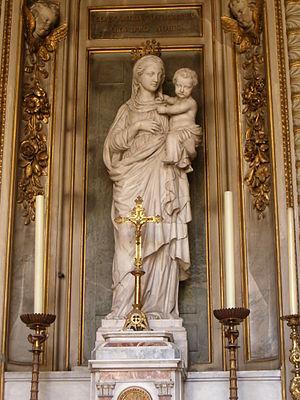
Vierge en albâtre de Joseph-Hugues Fabisch, 1863. Église Saint-Bruno des Chartreux, Lyon, France. Au dessus est écrit en latin: CONSOLATRIX AFFLICTORUM ORA PRO NOBIS.
L'église Saint-Bruno-lès-Chartreux est une église située dans le 1ᵉʳ arrondissement de Lyon, au-dessus du quai Saint-Vincent. C'était l'église de la Chartreuse de Lyon jusqu'à la Révolution. C'est l'un des rares édifices religieux baroques de la ville, avec l'église Saint-Just, la chapelle de la Trinité et la chapelle de l'Hôtel-Dieu.
La ville de Lyon possède un riche patrimoine religieux : églises, monastères, couvents, congrégations religieuses et autres statues d'angle de rues. Cette liste classe les édifices religieux par arrondissement et les bâtiments par type.
Joseph-Hugues Fabisch, né le 19 mars 1812 à Aix-en-Provence et mort le 7 septembre 1886 à Lyon, est un sculpteur français.